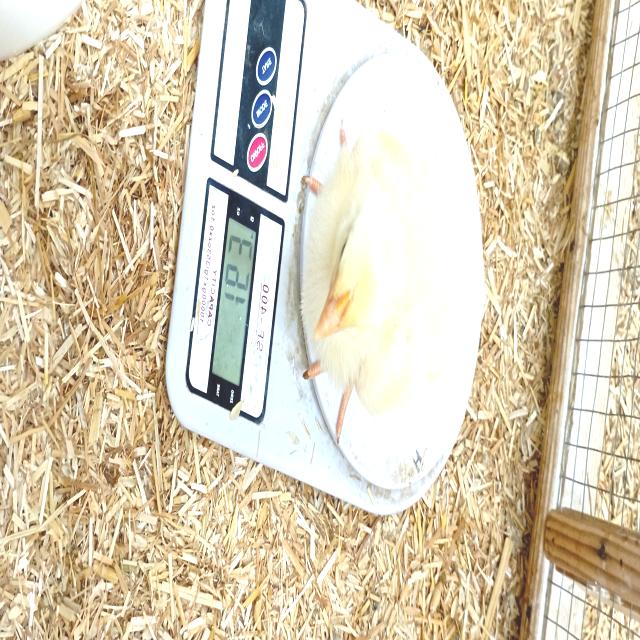
Weight: 163 g